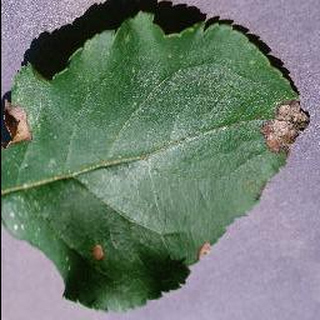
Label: apple_black_rot